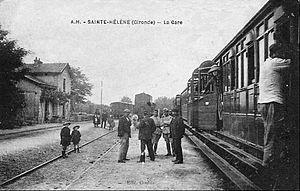
La gare de Sainte-Hélène
Sainte-Hélène est une commune du Sud-Ouest de la France, située dans le département de la Gironde, en région Nouvelle-Aquitaine.
La ligne de Margaux à Sainte-Hélène est une ligne ferroviaire à voie normale du département de la Gironde. Elle a fonctionné entre 1884 et 1978.
Le Réseau des Landes, de la Gironde et du Blayais est construit par la Société générale des chemins de fer économiques, pour desservir les régions rurales du département de la Gironde. Toutes les lignes sont construites à voie normale.